The Black Adder

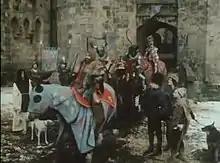
The series featured elaborate location shooting outside Alnwick Castle in Northumberland with horses, medieval-style costumes and a large cast of extras. In this scene from the opening of the episode "Born to Be King", King Richard IV rides off to the Crusades, leaving Blackadder, Baldrick and Percy (front right) to plan a way to gain power.

The budget for the series was considerable, with much location shooting particularly at Alnwick Castle in Northumberland and the surrounding countryside in February 1983. Brinkburn Priory, an authentic reconstruction of a medieval monastery church, was used for the episode "The Archbishop". The series also used large casts of extras, as well as horses and expensive medieval-style costumes. Filming at the castle was hindered by bad weather – snow is visible in many of the outdoor location shots.